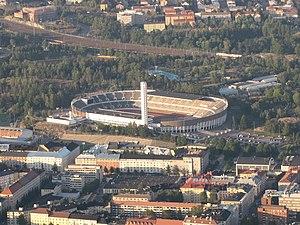
Yrjö Lorenzo Lindegren est un architecte finlandais.